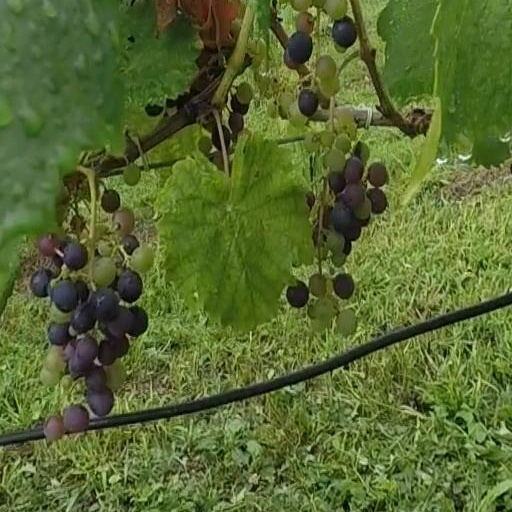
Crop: grape